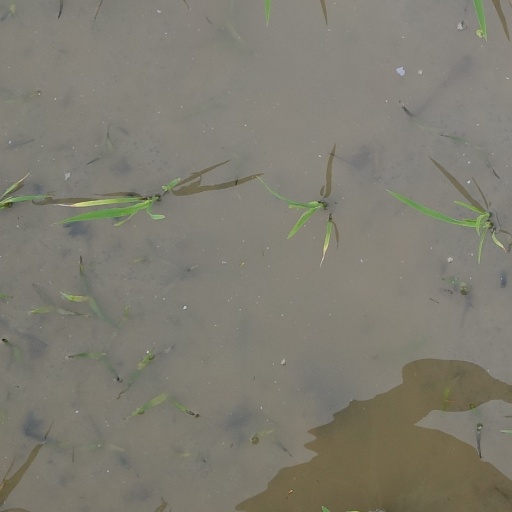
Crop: rice